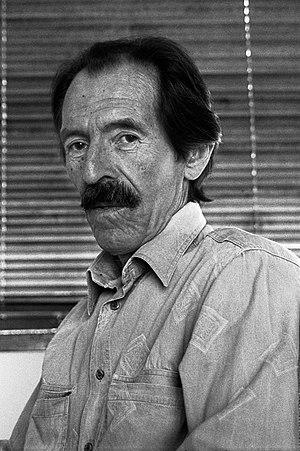
Julio Ramón Ribeyro, né le 31 août 1929 à Lima au Pérou et mort le 4 décembre 1994 dans la même ville, est un écrivain péruvien. Il est considéré comme l'un des meilleurs conteurs de la littérature latino-américaine. Il est une figure de proue de la génération 50 de son pays, à laquelle appartiennent également narrateurs comme Mario Vargas Llosa, Congrains Enrique Martin, Oswaldo Reynoso et Carlos Eduardo Zavaleta.